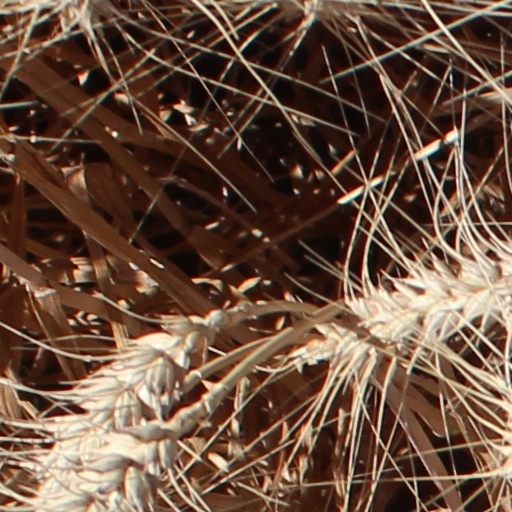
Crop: wheat